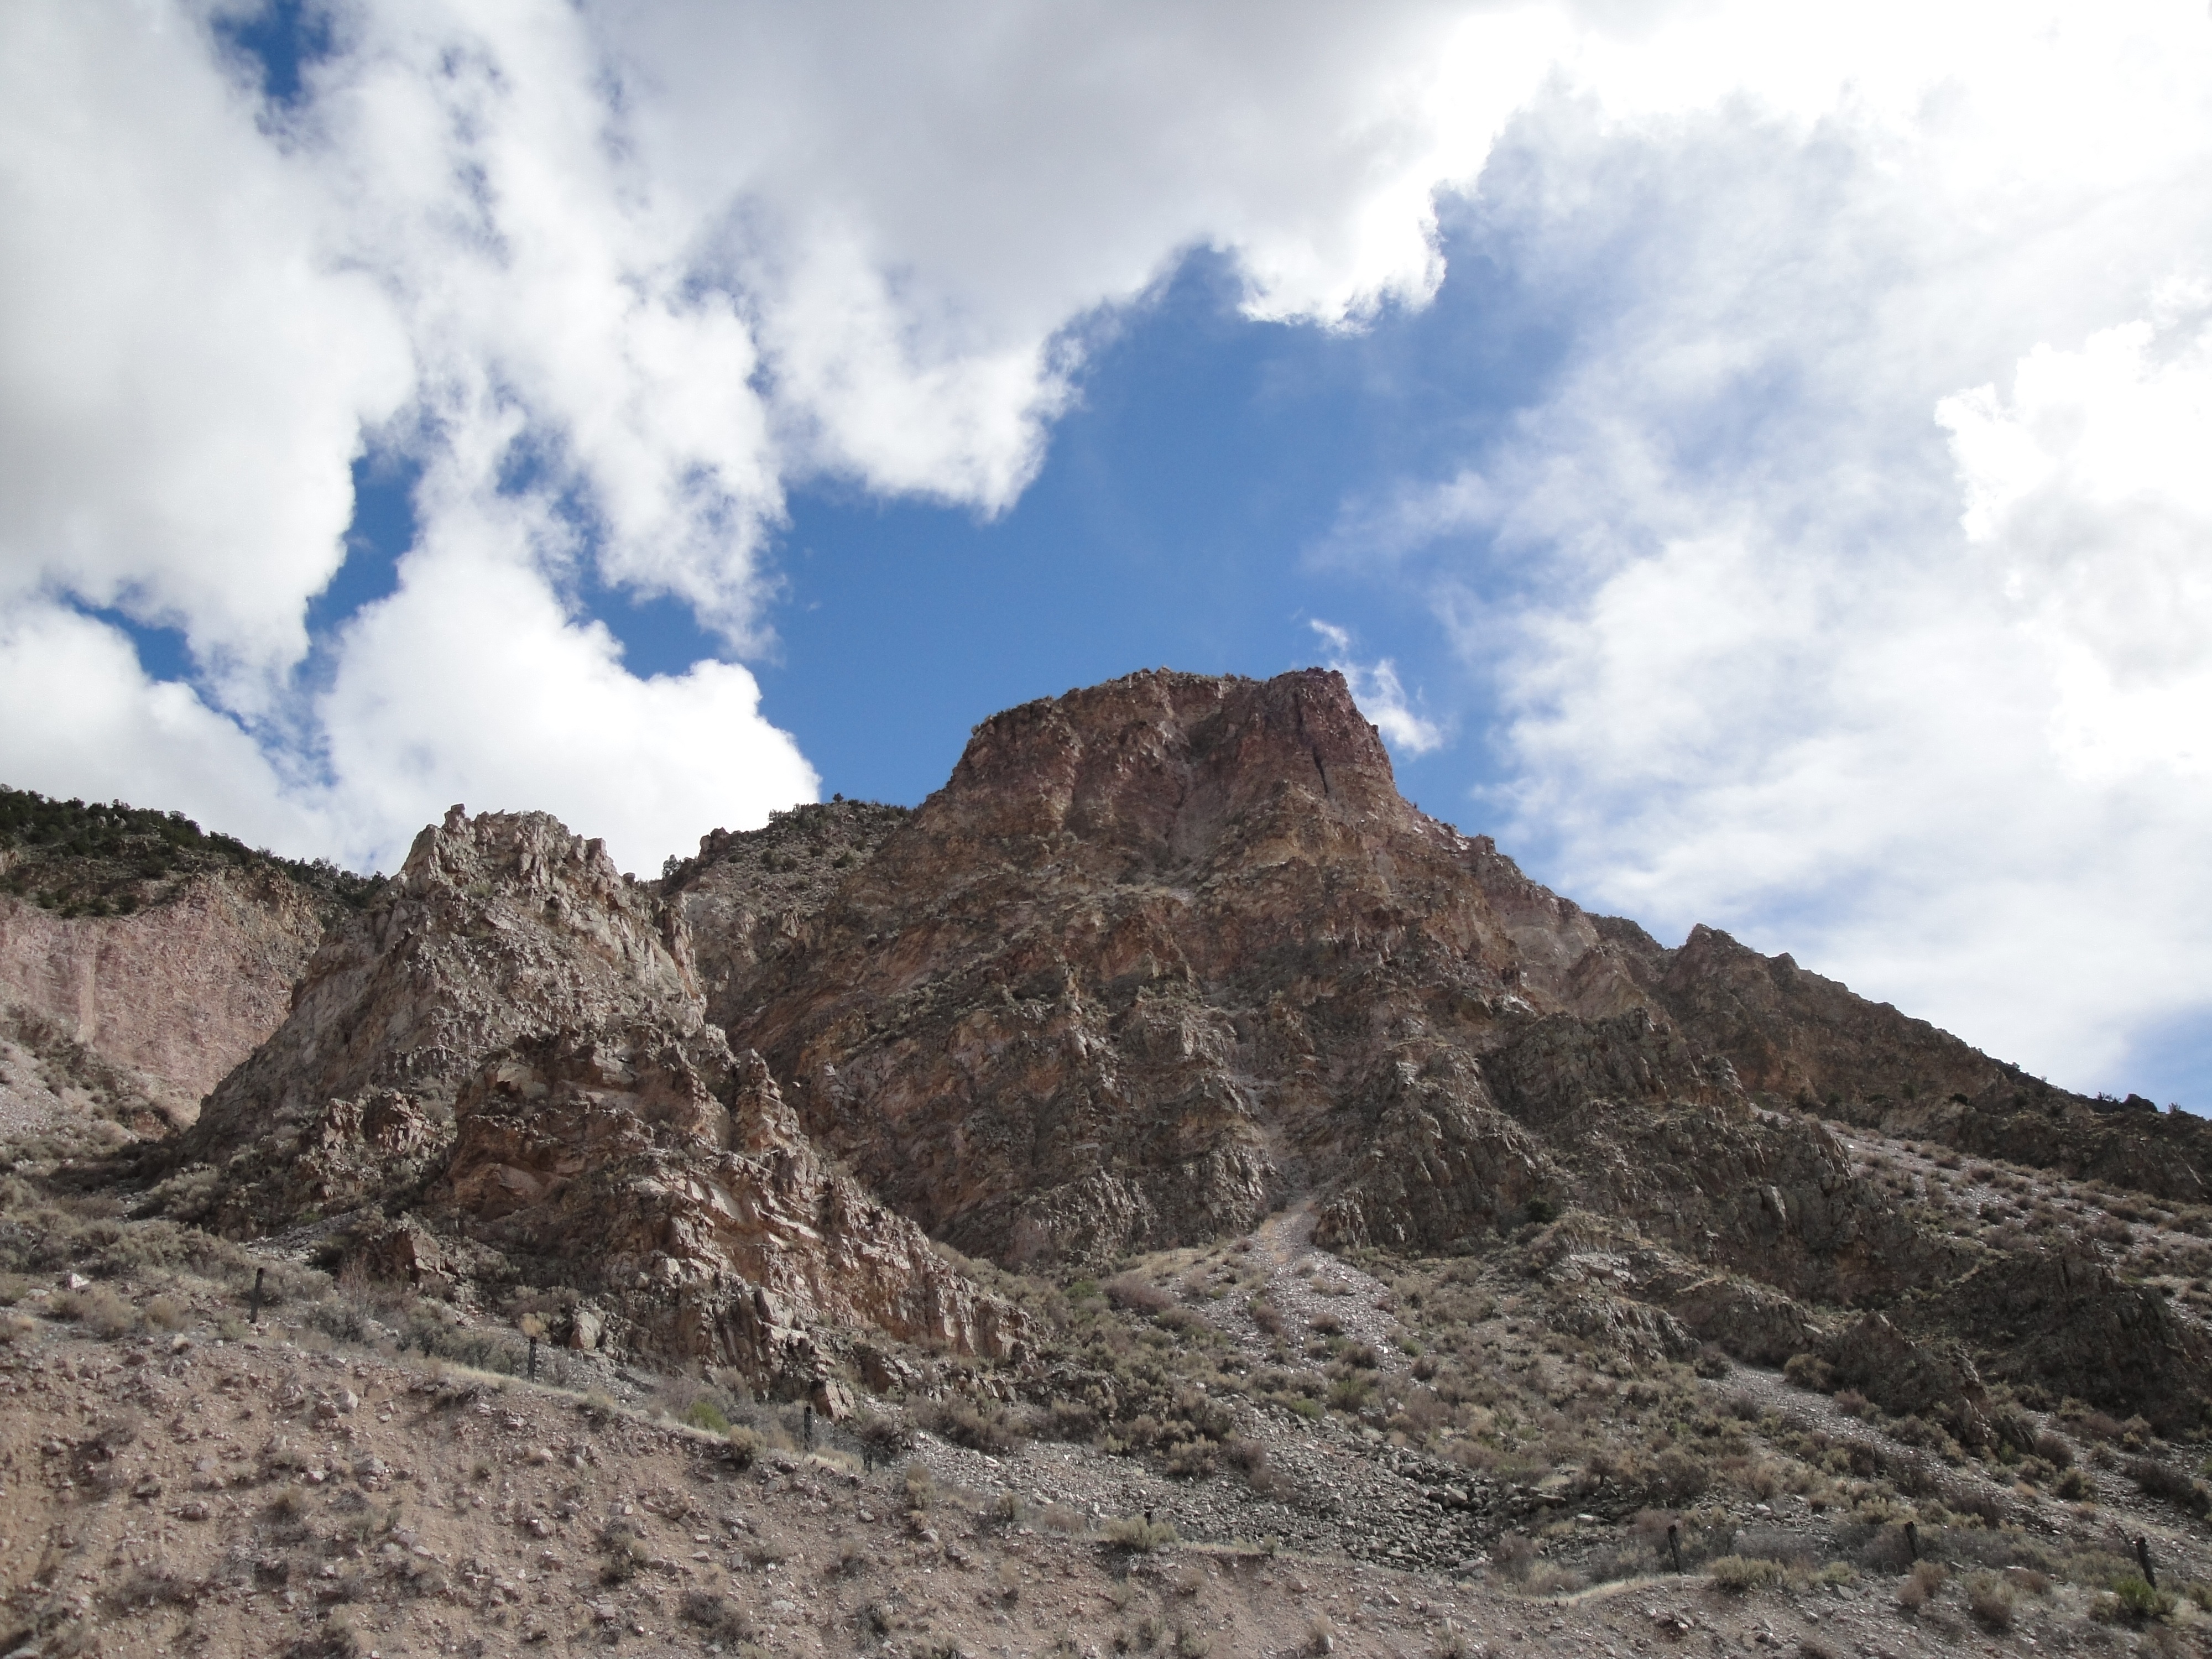
landscape, wilderness, mountain, cloud, hill, adventure, mountain range, ridge, summit, geology, badlands, plateau, fell, landform, mountain pass, geographical feature, mountainous landforms